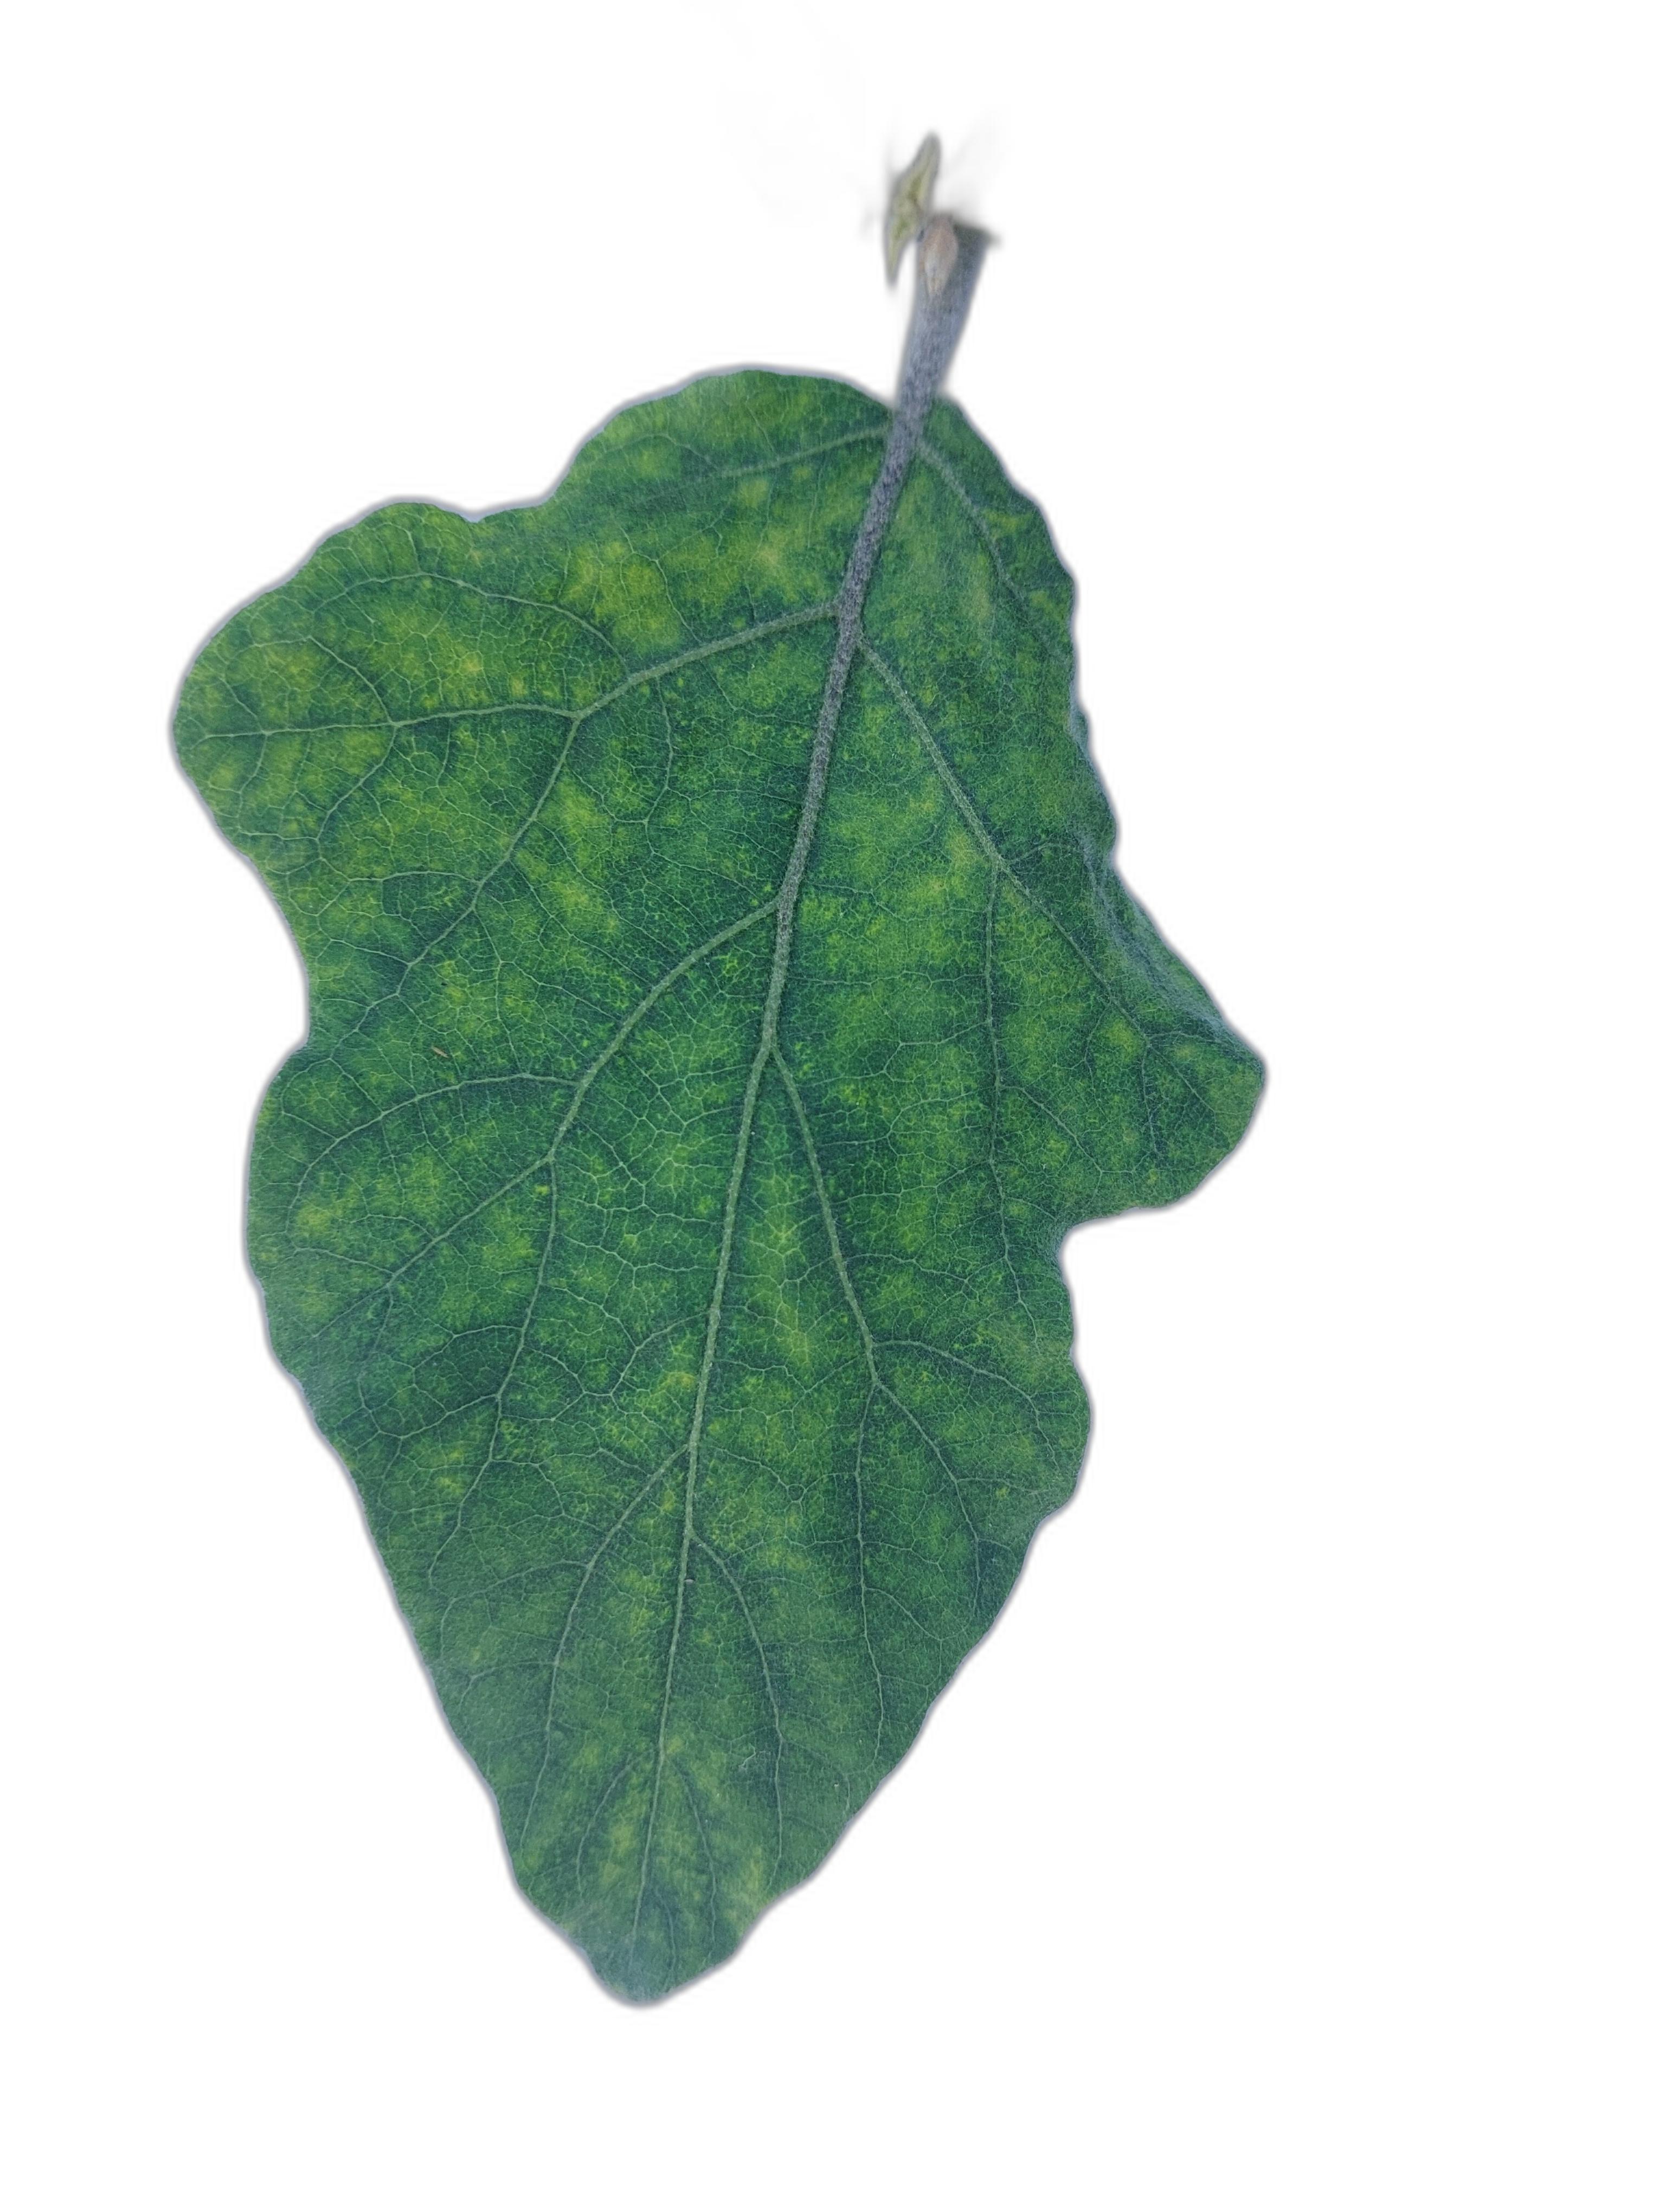
Label: Mosaic Virus Disease